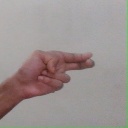
अक्षर: ह